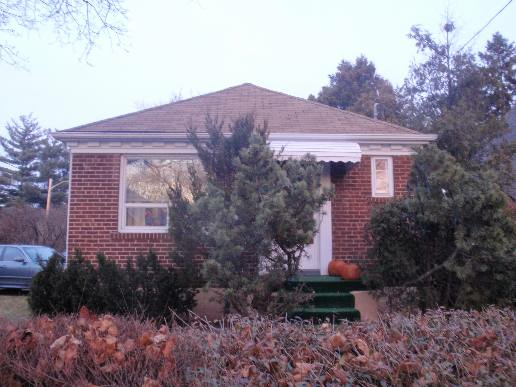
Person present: No